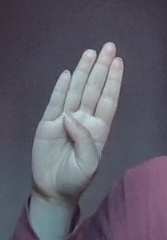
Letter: kaaf